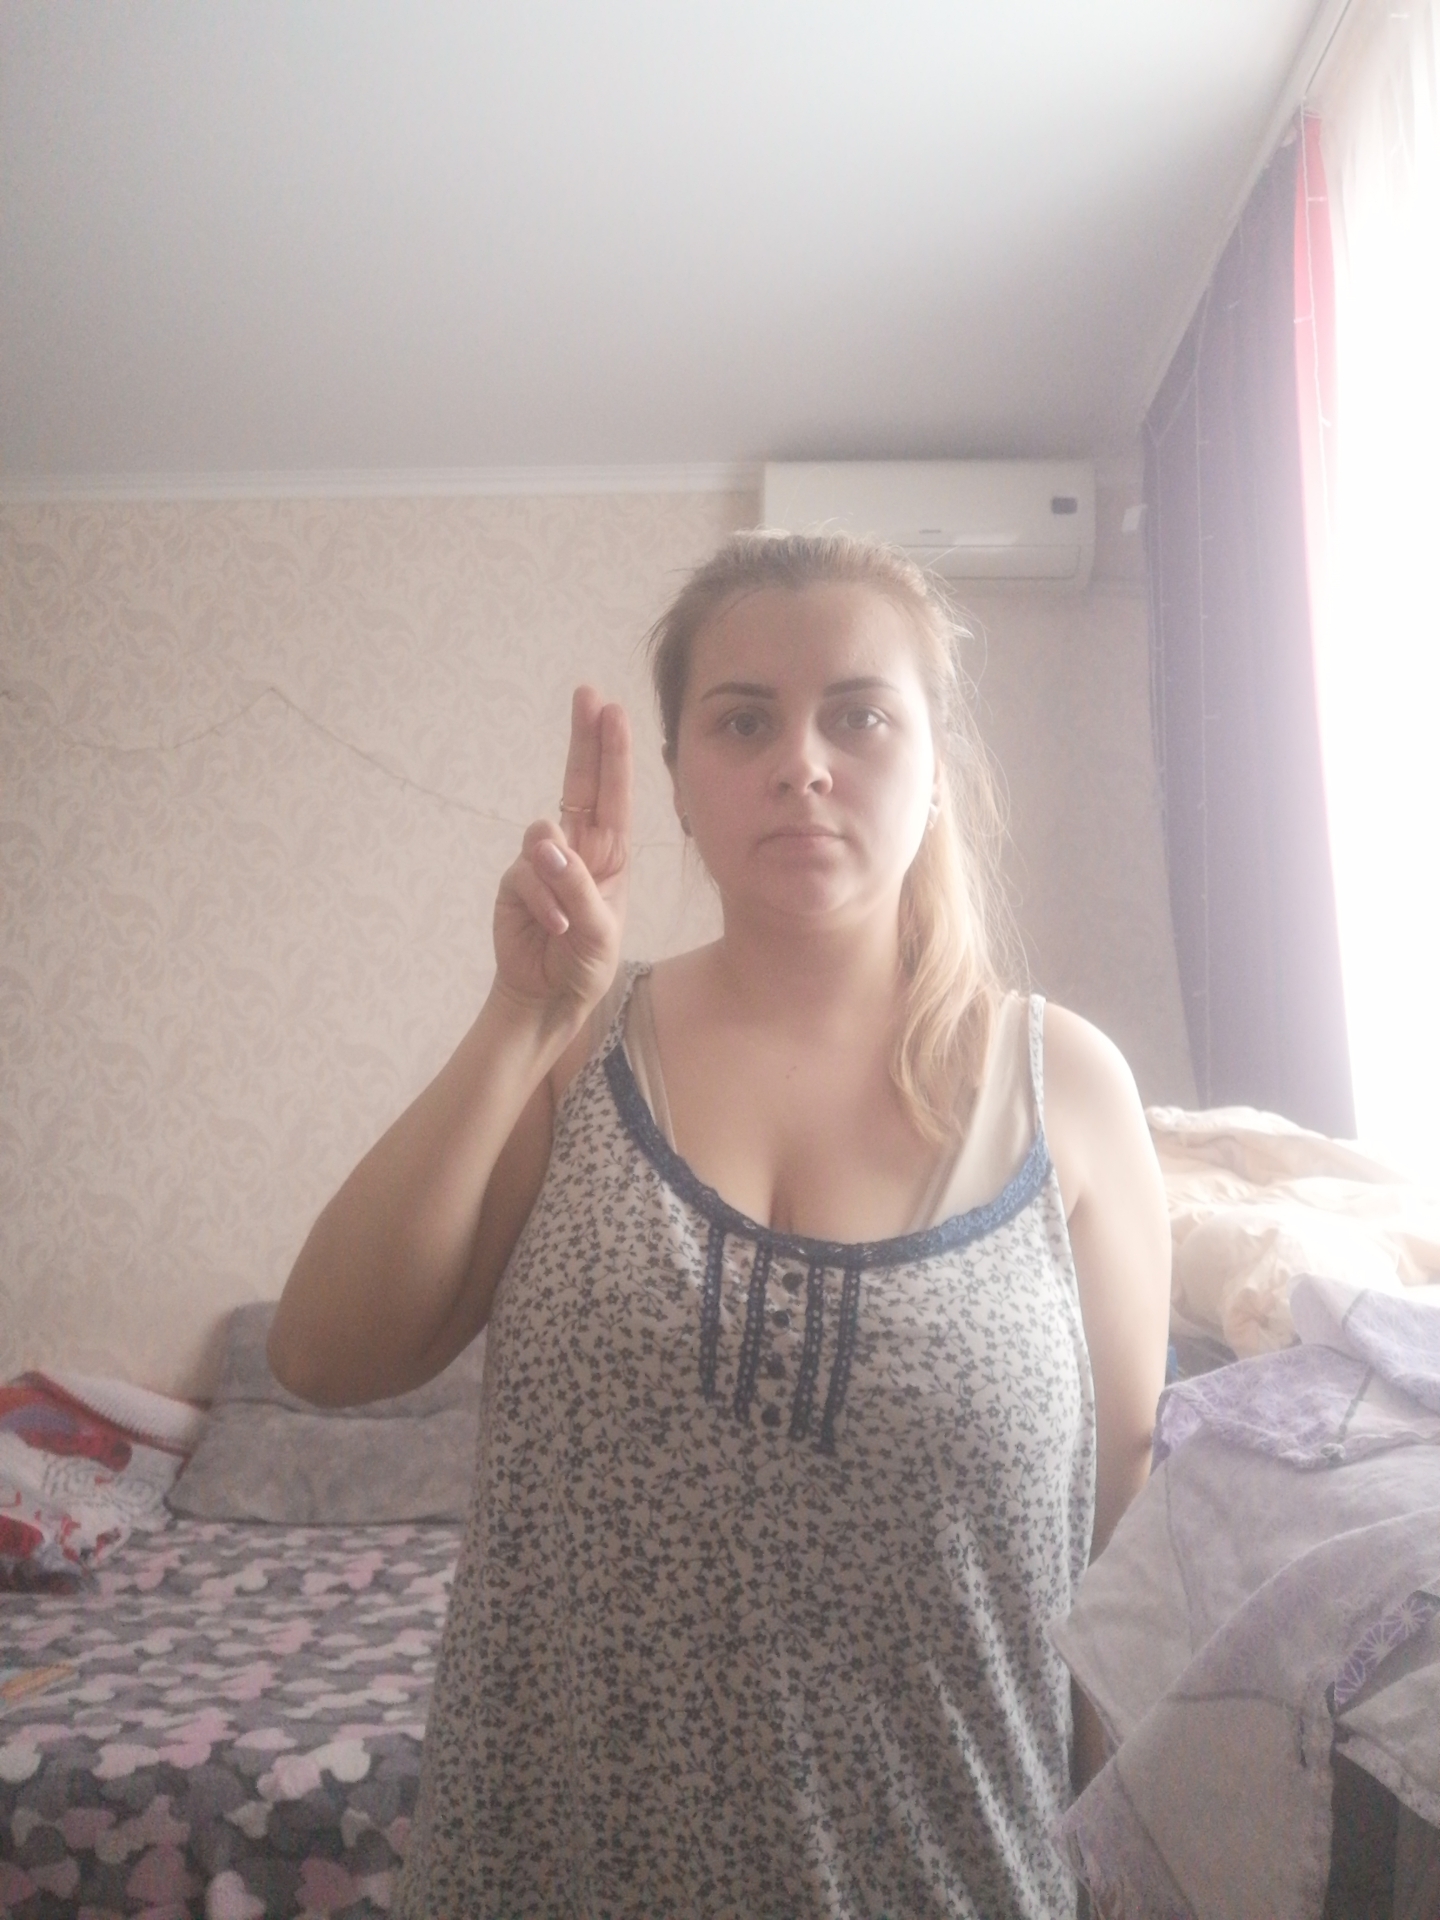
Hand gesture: two_up